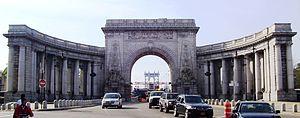
Charles Cary Rumsey, né le 29 août 1879 à Buffalo dans l'État de New York, et mort le 21 septembre 1922, est un sculpteur américain et un joueur polo.